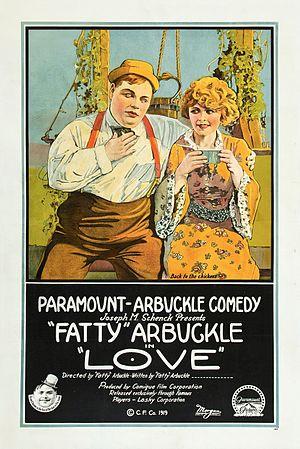
Fatty rival de Picratt est une comédie burlesque américaine réalisée par Roscoe "Fatty" Arbuckle, sortie le 2 mars 1919.